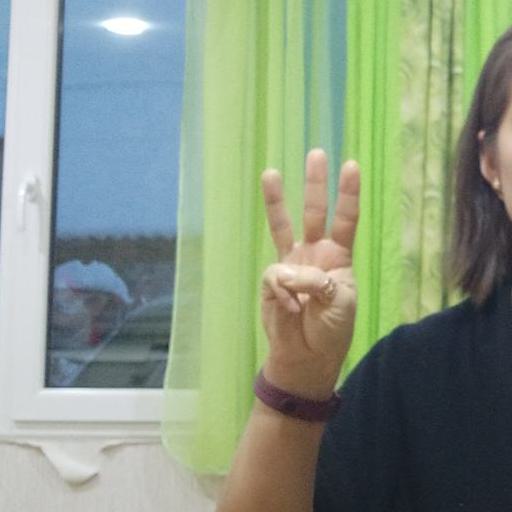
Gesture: three